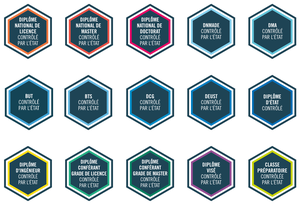
Image des différents logos créés par le Ministère de l'Enseignement Supérieur, de la Recherche et de l'Innovation (France)
Cette liste des diplômes en France recense les diplômes délivrés au nom de l’État et n'inclut pas les diplômes de l'enseignement supérieur privé tel que défini par l'article L731-1 du code de l'éducation.
L'enseignement supérieur privé en France est rendu possible par la liberté de l'enseignement, qui fait partie des principes fondamentaux. La loi dispose que « l’enseignement supérieur est libre ». Certaines conditions sont toutefois à respecter : déclaration à l’État et administrateurs et professeurs n’ayant pas été condamnés.